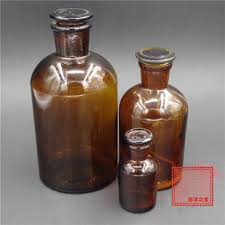
Waste category: glass